Wasgau

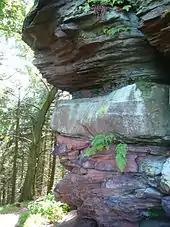
Summit region of the Rehberg: rock formations of the Rehberg beds

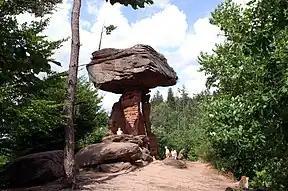
Small scale weathering in the Rehberg beds: the Devil's Table

Due to the synclinal-anticlinal structure of the hills on the left bank of the Rhine which runs from southwest to northeast, these bulges in the northern and central parts of the Wasgau, i.e. in the region of the South Palatine Saddle ("Südpfälzer Sattel") are particularly prominent, with the result that their surface layers were more heavily eroded. Because the formations of the Zechstein, for example, the Annweiler and Speyerbach beds, consist more of fine-grained sandstones with clayey binding and shales and therefore have a softer consistency, this material could be more easily carried awayl leaving the older rocks of the Zechstein and Rotliegendes exposed. This resulted in erosion surfaces and broad valleys, as are particularly characteristic of the northeastern Wasgau, for example, in Gossersweiler and Völkersweiler, also in Hauenstein, Busenberg or Fischbach bei Dahn. At the same time, parts of the Lower Bunter Sandstone, the so-called Trifels and Rehberg beds remained, because they mostly consist of harder quartz sandstone and are therefore particularly resistant to weathering and erosion. The micro-relief of the Wasgau was developed during the Neogene period (23.8 to 2.8 million years ago), and especially the Quaternary period (2.8 to 0.01 million years ago), as a result of erosion, that is characterized by diversely-shaped, often conical and isolated hills with bizarre rock formations (the Wasgau Rock Country or "Wasgau Felsenland"). This rock country extends from Annweiler in the northeast roughly to the stream of the Falkensteiner Bach at Phillipsburg in the southwest and forms the actual core area of the Wasgau.